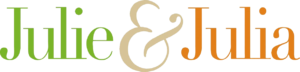
Julie & Julia
Julie & Julia er en amerikansk dramakomediefilm fra 2009 instrueret, produceret og skrevet af Nora Ephron. Filmen har Amy Adams i rollen som Julie Powell og Meryl Streep i rollen som kokken, kogebogsforfatteren og tv-personligheden Julia Child. Julie & Julia er baseret på en bog af Julie Powells.